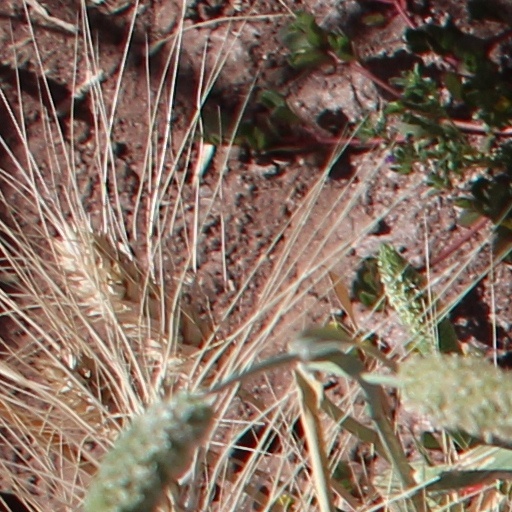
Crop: wheat